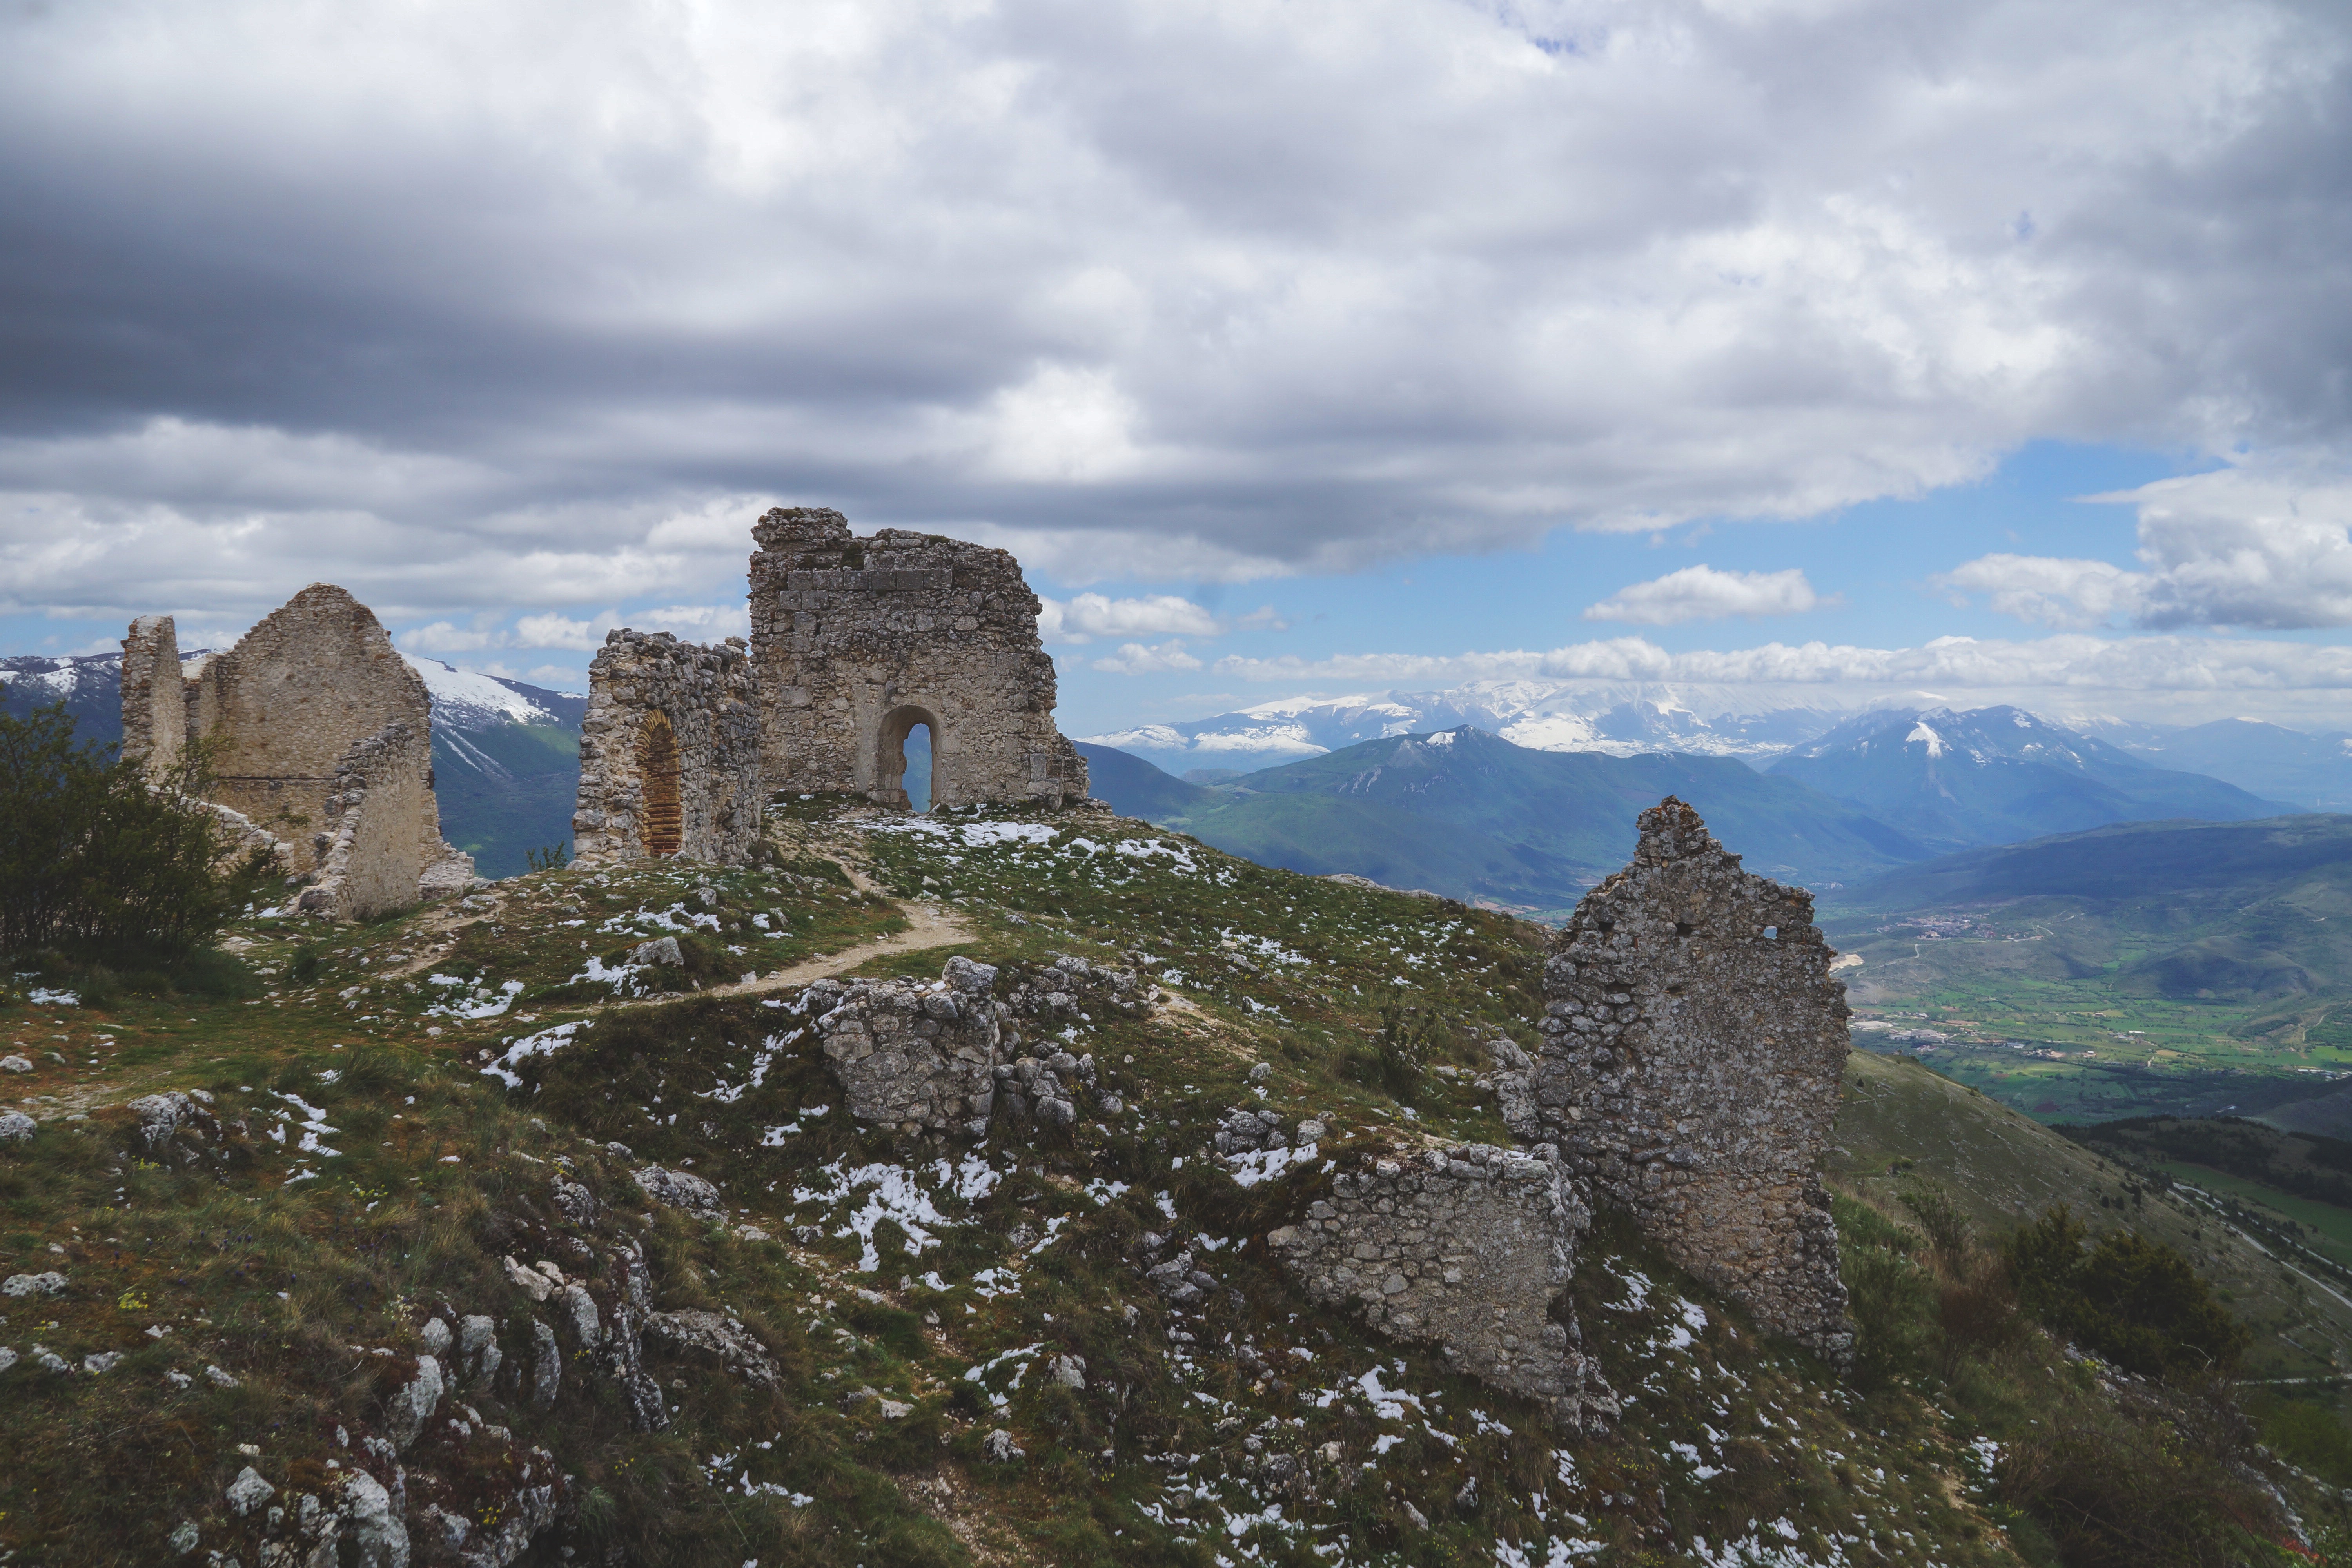
mountainous landforms, mountain, ruins, building, castle, rock, mountain range, hill, landscape, fortification, ancient history, terrain, cliff, plateau, sea, monastery